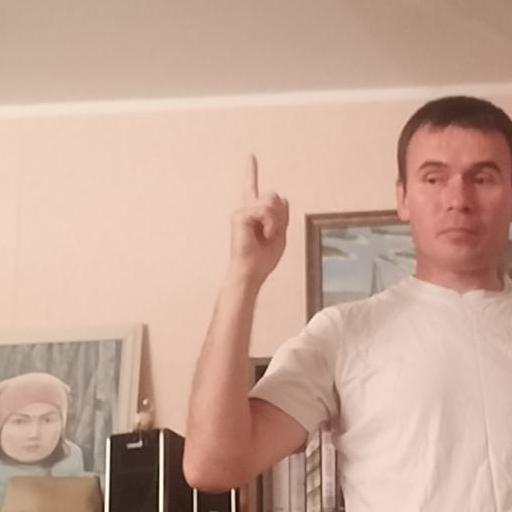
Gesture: one